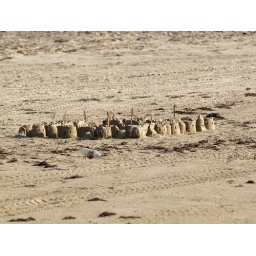
That water bottle should have been stuck in the sand as a water tower.